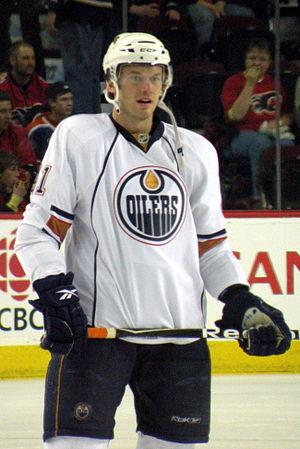
Taylor Chorney est un joueur professionnel américain de hockey sur glace. Il évolue au poste de défenseur.